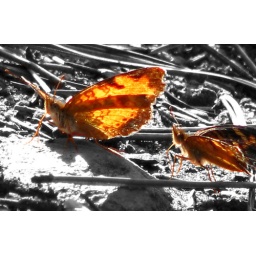
butterfly babies by the lake